Flaming Mountains

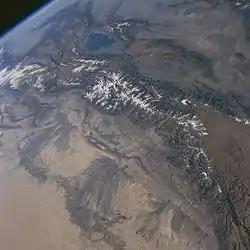
The Tian Shan with the Flaming Mountains at bottom

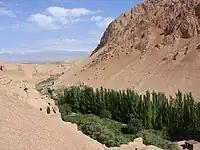
Bezeklik Thousand Buddha Caves on cliffs under the Flaming Mountains

In ancient times, the merchant traders traversing the Silk Route in Southeast Asia avoided the mountains by stopping at oasis towns, such as Gaochang, built on the desert's rim at the foot of the Flaming Mountains and near an important mountain pass. Oasis towns became respite stops for traveling merchant traders.